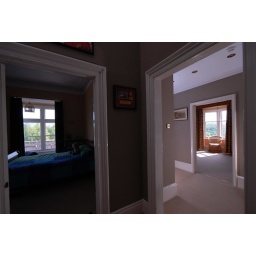
flash bounced off bathroom door in hallway to right